HMS Apollo (M01)

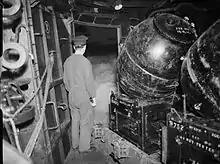

On 15 January 1945 she returned to the Western Approaches for minelaying in the Irish Sea. On 13 April "Apollo" rejoined the Home Fleet for a minelaying operation in the Russian Kola Inlet ("Operation Trammel") as part of "Force 5" with destroyers , and , rejoining the Home Fleet in May.